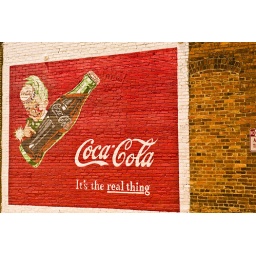
Painted sign on the side of a building in old town Sanford.